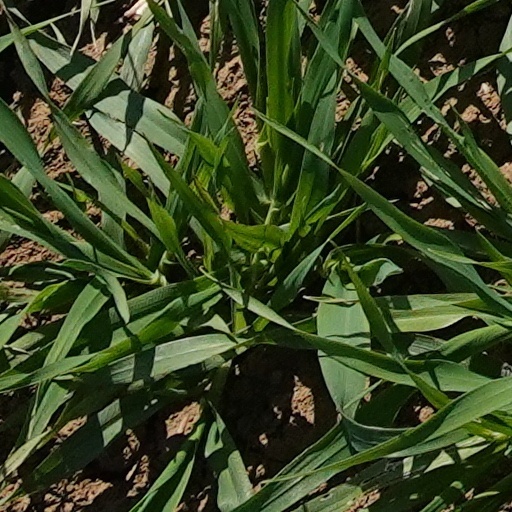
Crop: wheat